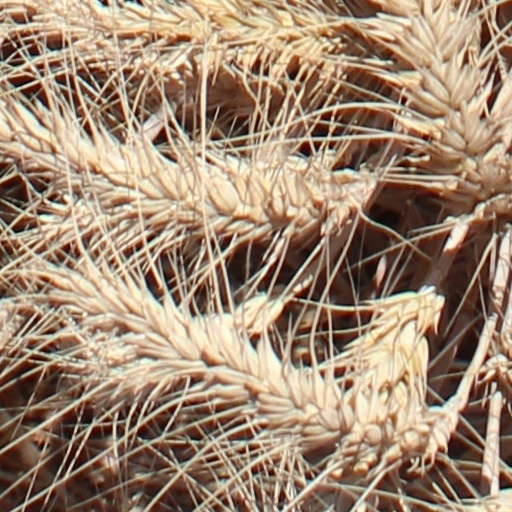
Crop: wheat